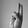
ASL letter: U